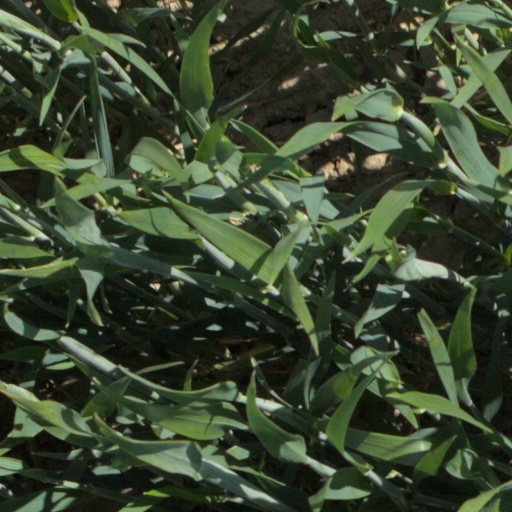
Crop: wheat